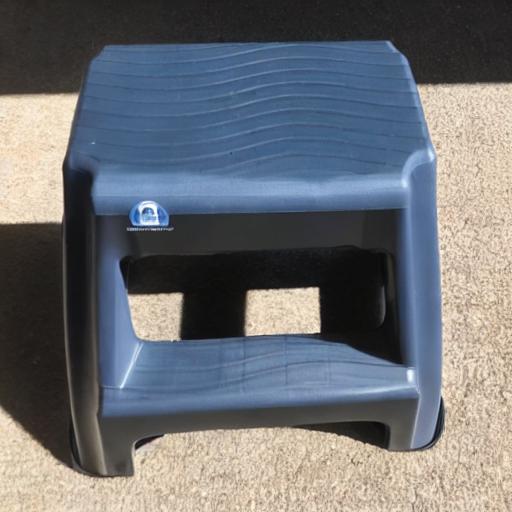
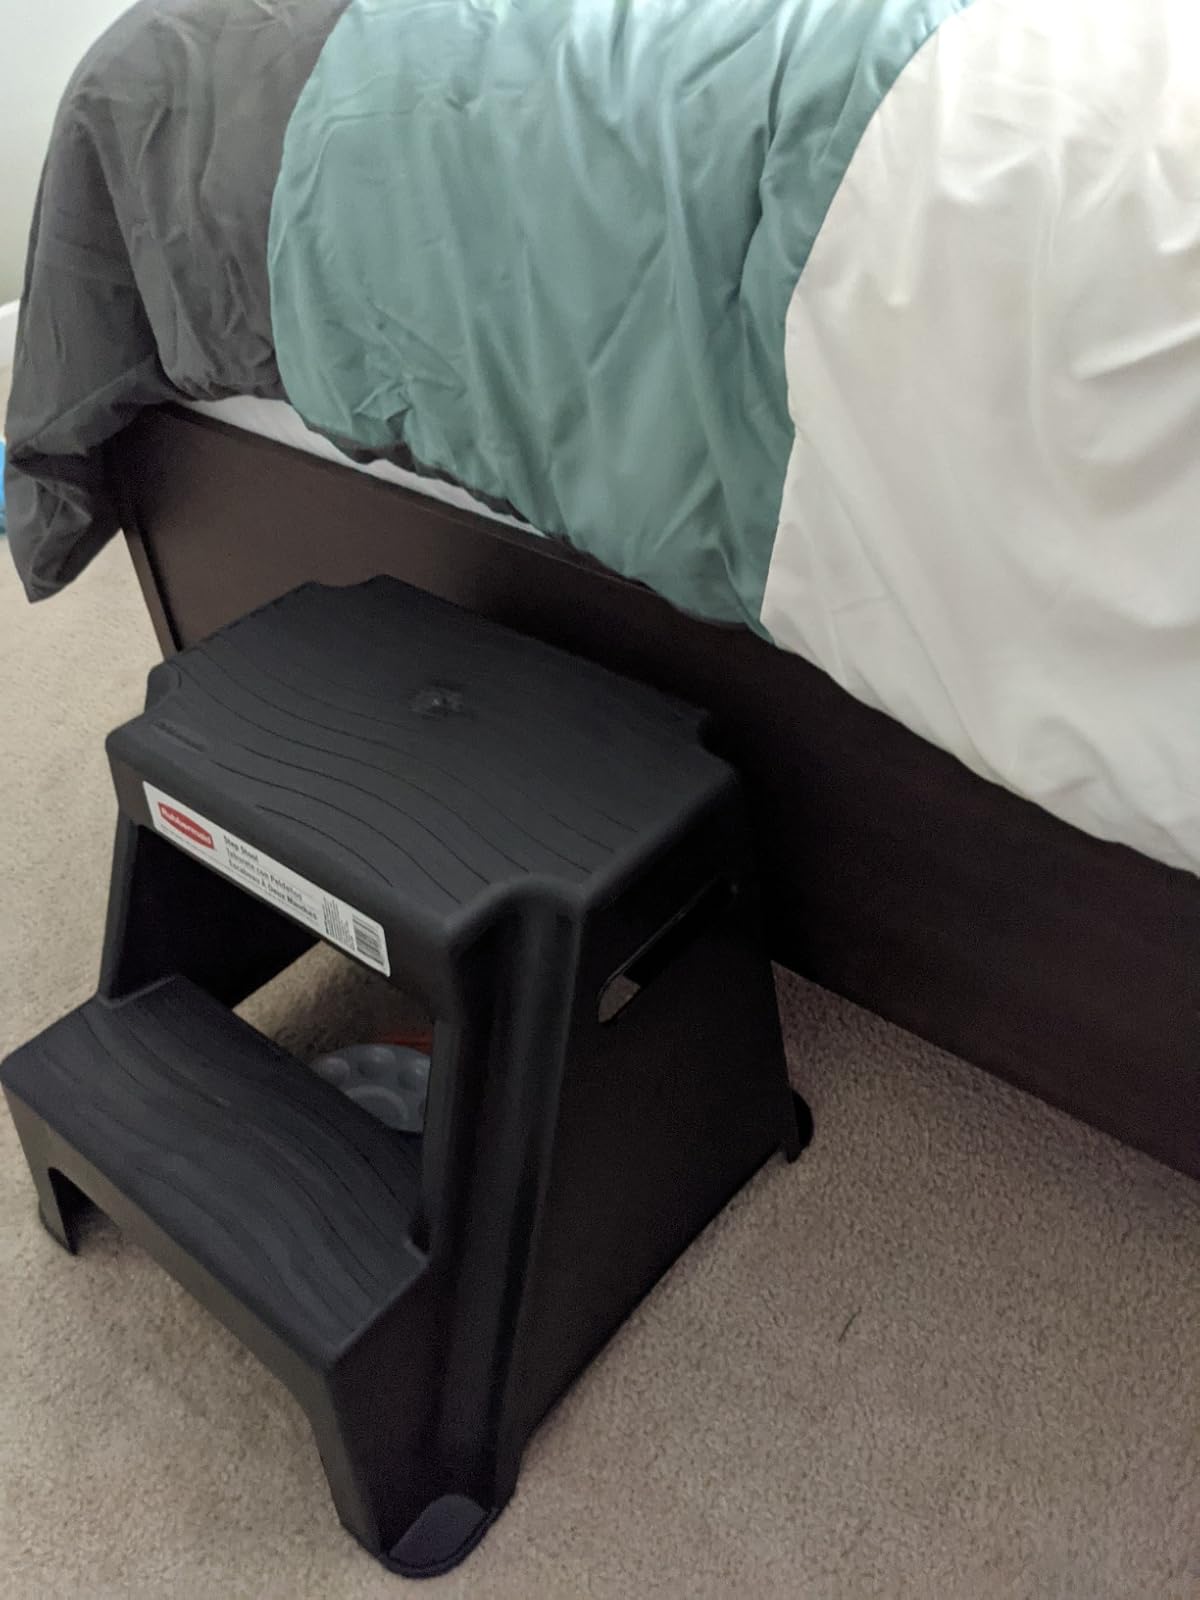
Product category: stool
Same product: no